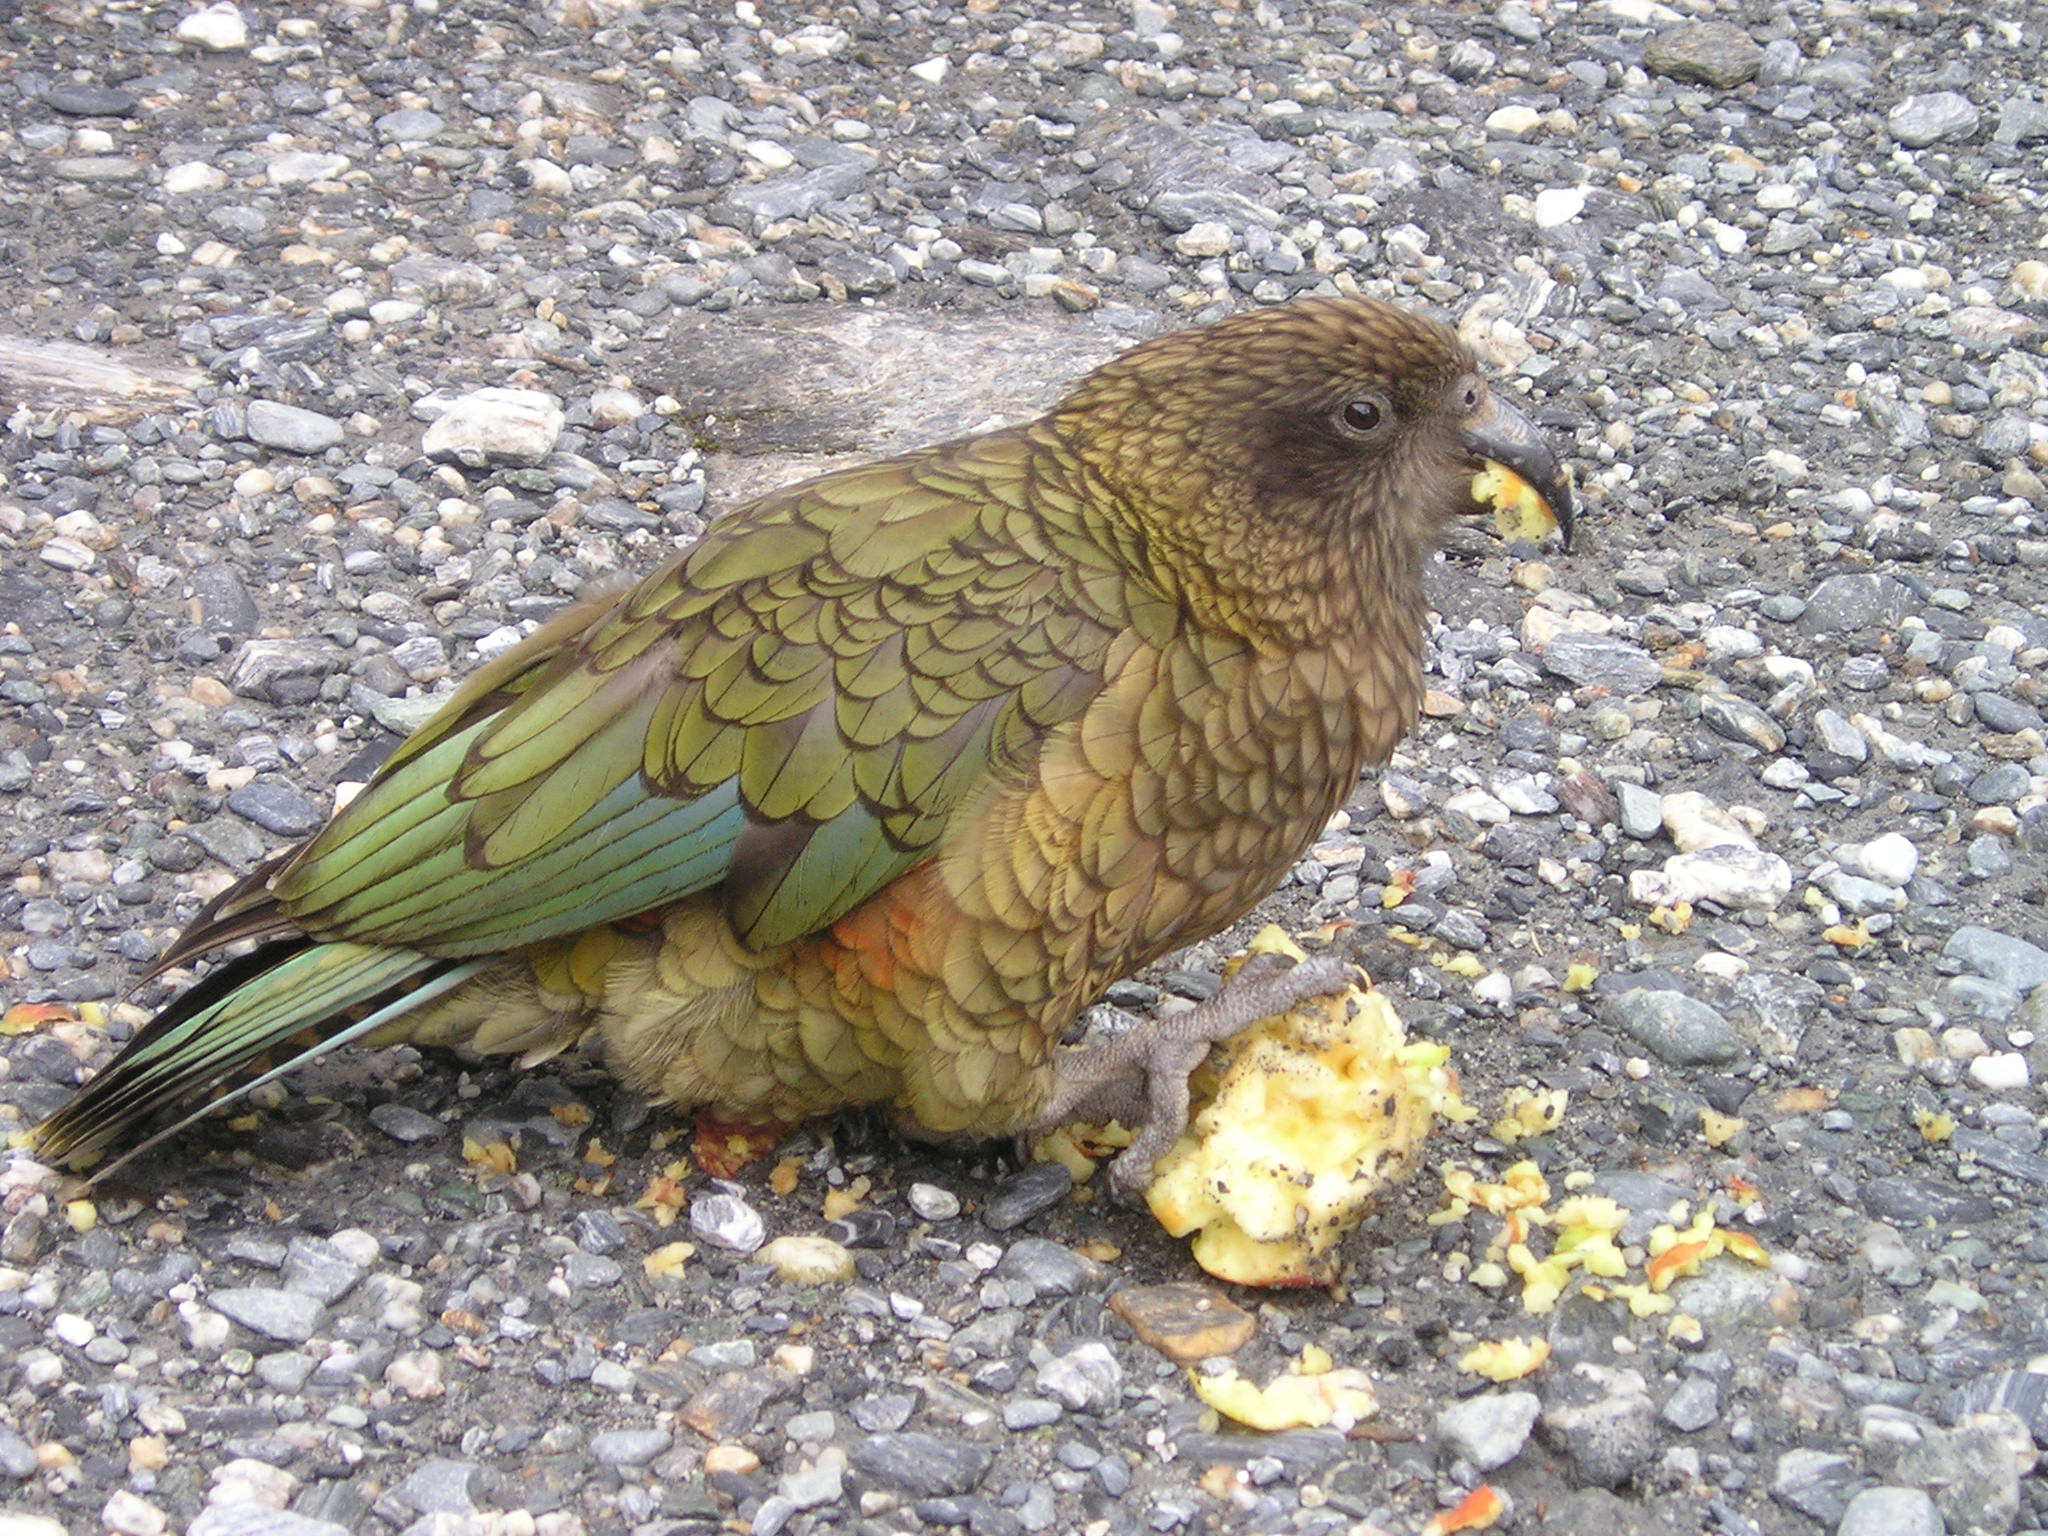
bird, wildlife, beak, fauna, bird of prey, new zealand, vertebrate, parrot, kea, falcon, perching bird, accipitriformes